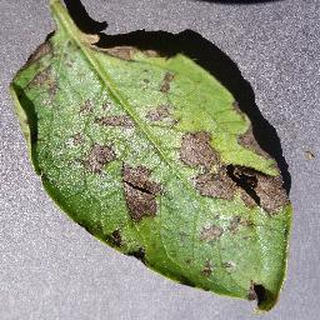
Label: potato_early_blight